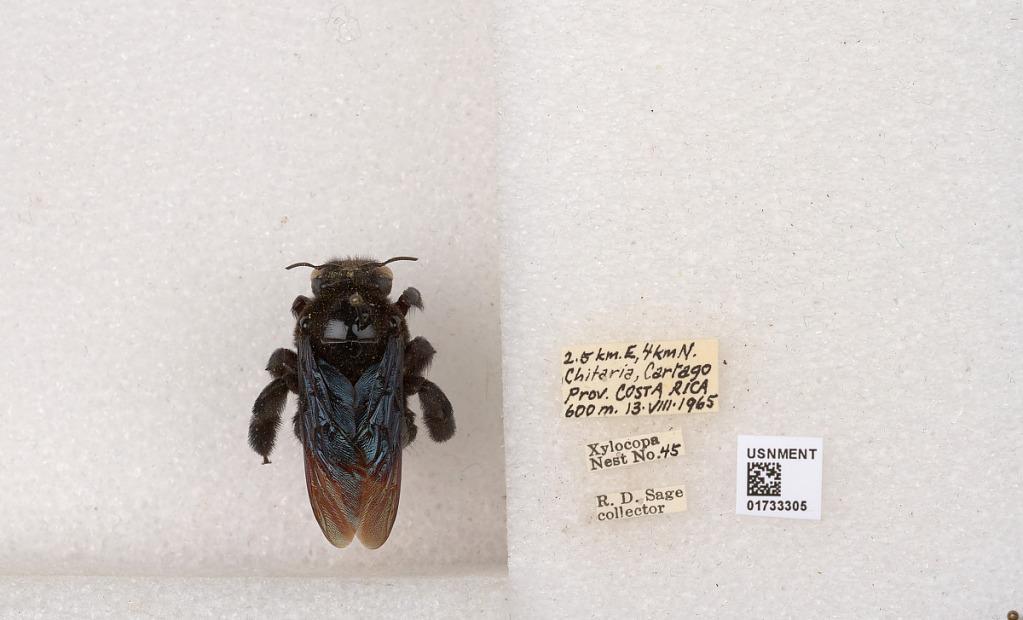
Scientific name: Xylocopa (Neoxylocopa) frontalis (Olivier)
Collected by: R. Sage
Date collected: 1965-8-13
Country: Costa Rica
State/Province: Provincia de Cartago
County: Turrialba
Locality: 2.5 km. E, 4 km. N. Chitaria